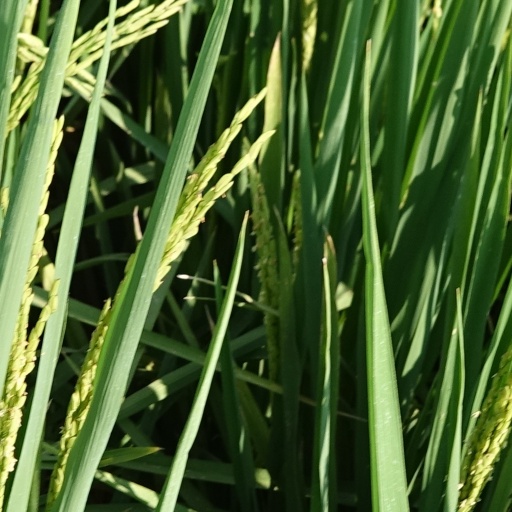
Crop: rice